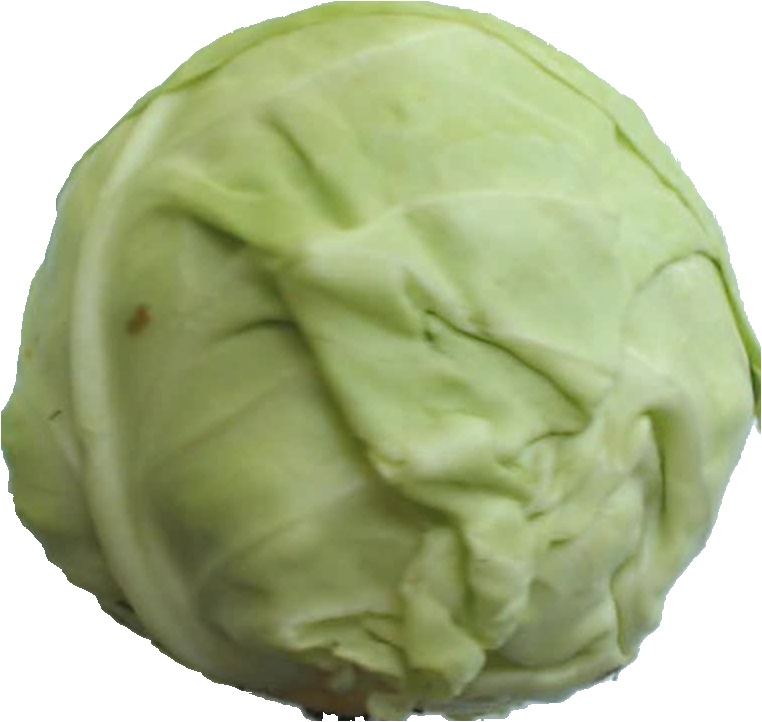
Label: cabbage_white_1